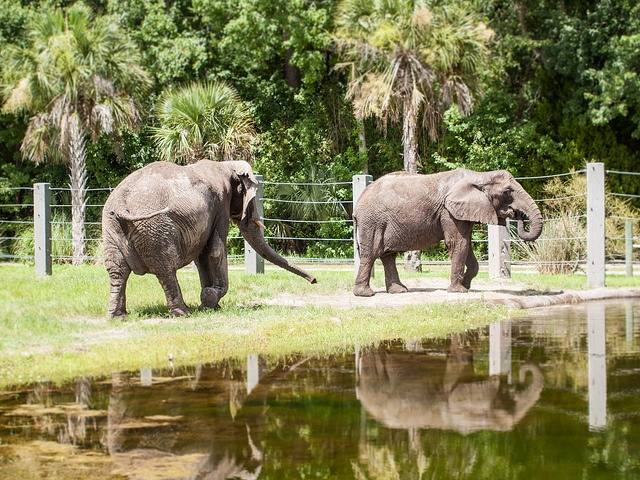
Two elephants walk along the water inside their habitat.
Two elephants standing by a body of water.
Two elephants by the water in an enclosure
two elephants near a body of water inside of a fence
Two large gray elephants standing next to a watering hole in their habitat at a zoo.